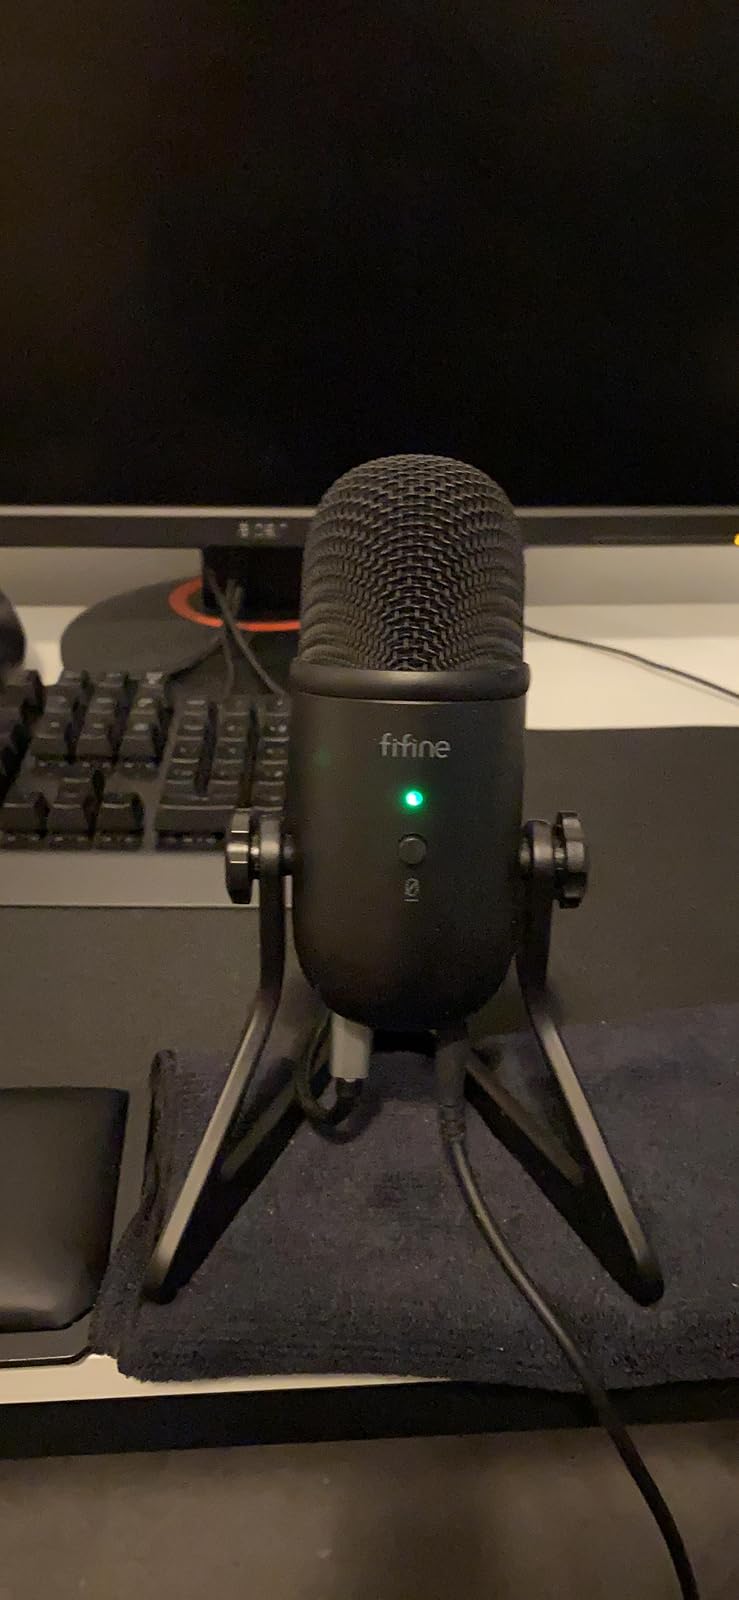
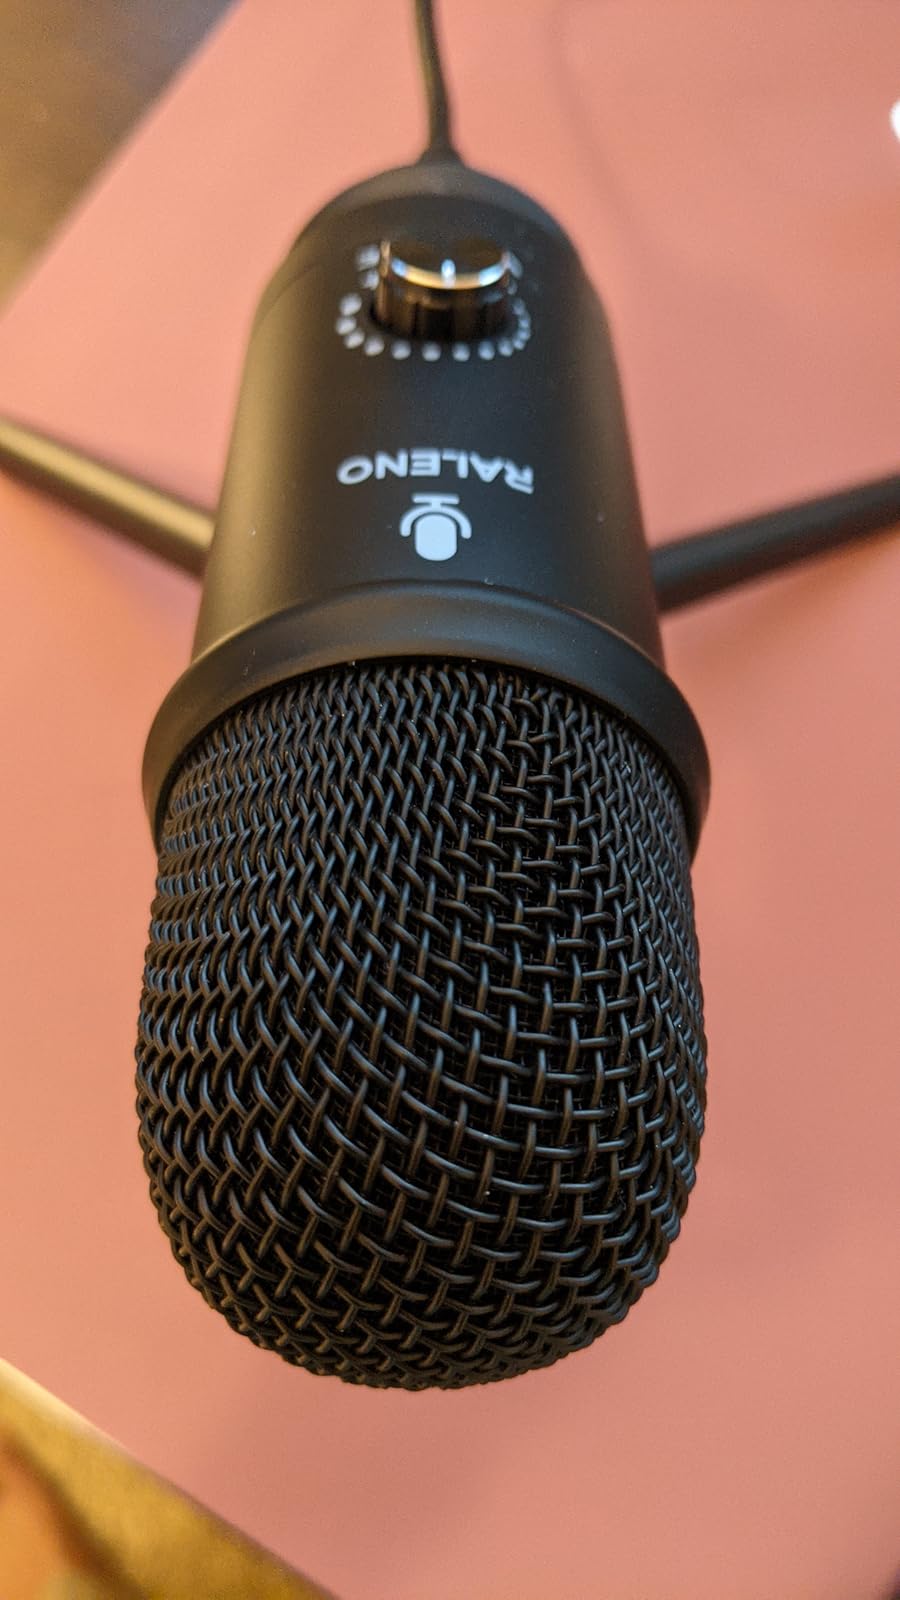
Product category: microphone
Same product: no